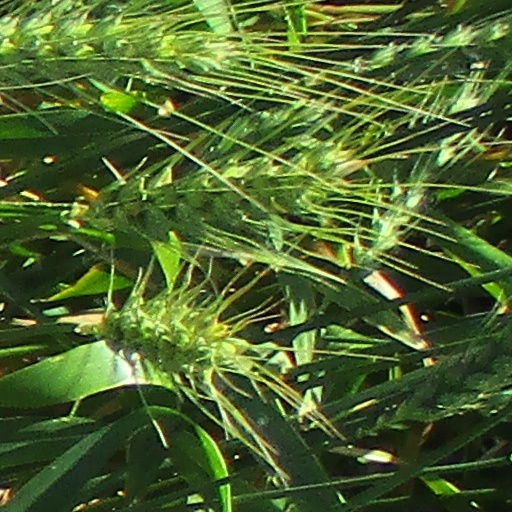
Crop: wheat